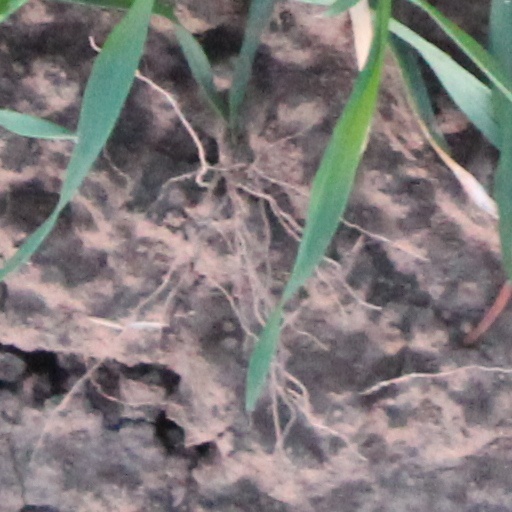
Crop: wheat